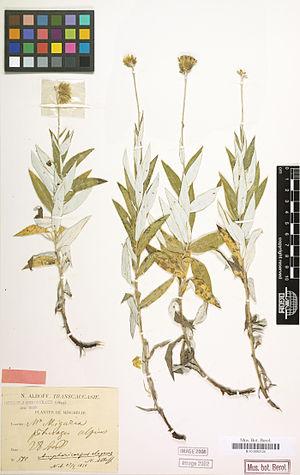
Cette liste de Tracheophyta de Bosnie-Herzégovine, ainsi que d’espèces introduites est un aperçu incomplet d’espèces de mousses, de fougères, de gymnospermes et d’angiospermes citées dans la littérature disponible en langues bosniaque, croate, serbe et serbo-croate. Cet aperçu n’inclue pas des espèces cultivées ni celles occasionnellement introduites.